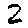
Label: 2